Christine Gregoire

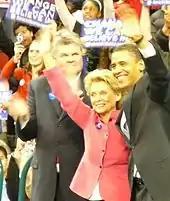
Gregoire (center), stands with Seattle Mayor Greg Nickels (left) and U.S. Senator from Illinois Barack Obama (right) at a rally for Obama's presidential campaign at KeyArena on February 8, 2008.

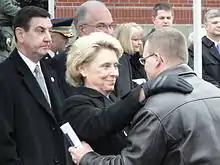
Gregoire in 2010 at a memorial dedication for the victims of the 2009 Lakewood police officer shooting.

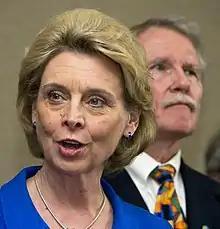
Governor Gregoire and Oregon Governor John Kitzhaber announce the Columbia River Crossing plan in 2011.

As the Great Recession began to impact states across the U.S. Gregoire announced the "Washington Jobs Now" package to provide economic stimulus and job creation. As the economic slowdown put Washingtonians out of work, she increased unemployment benefits and supported the Federal Recovery Act efforts by identifying shovel-ready projects to put people to work and make investments in communities and infrastructure. As signs of the Great Recession worsened, Gregoire announced additional measures to reform state government. As part of her 21st Century Government Reform Initiative she set out to streamline government, eliminate 17 boards and commissions, and reduce another 78. She also introduced legislation to reduce or eliminate a third of 64 small Cabinet agencies through mergers or realignments. Additionally, she signed a budget anticipating a potential $9 billion shortfall and reduced spending.